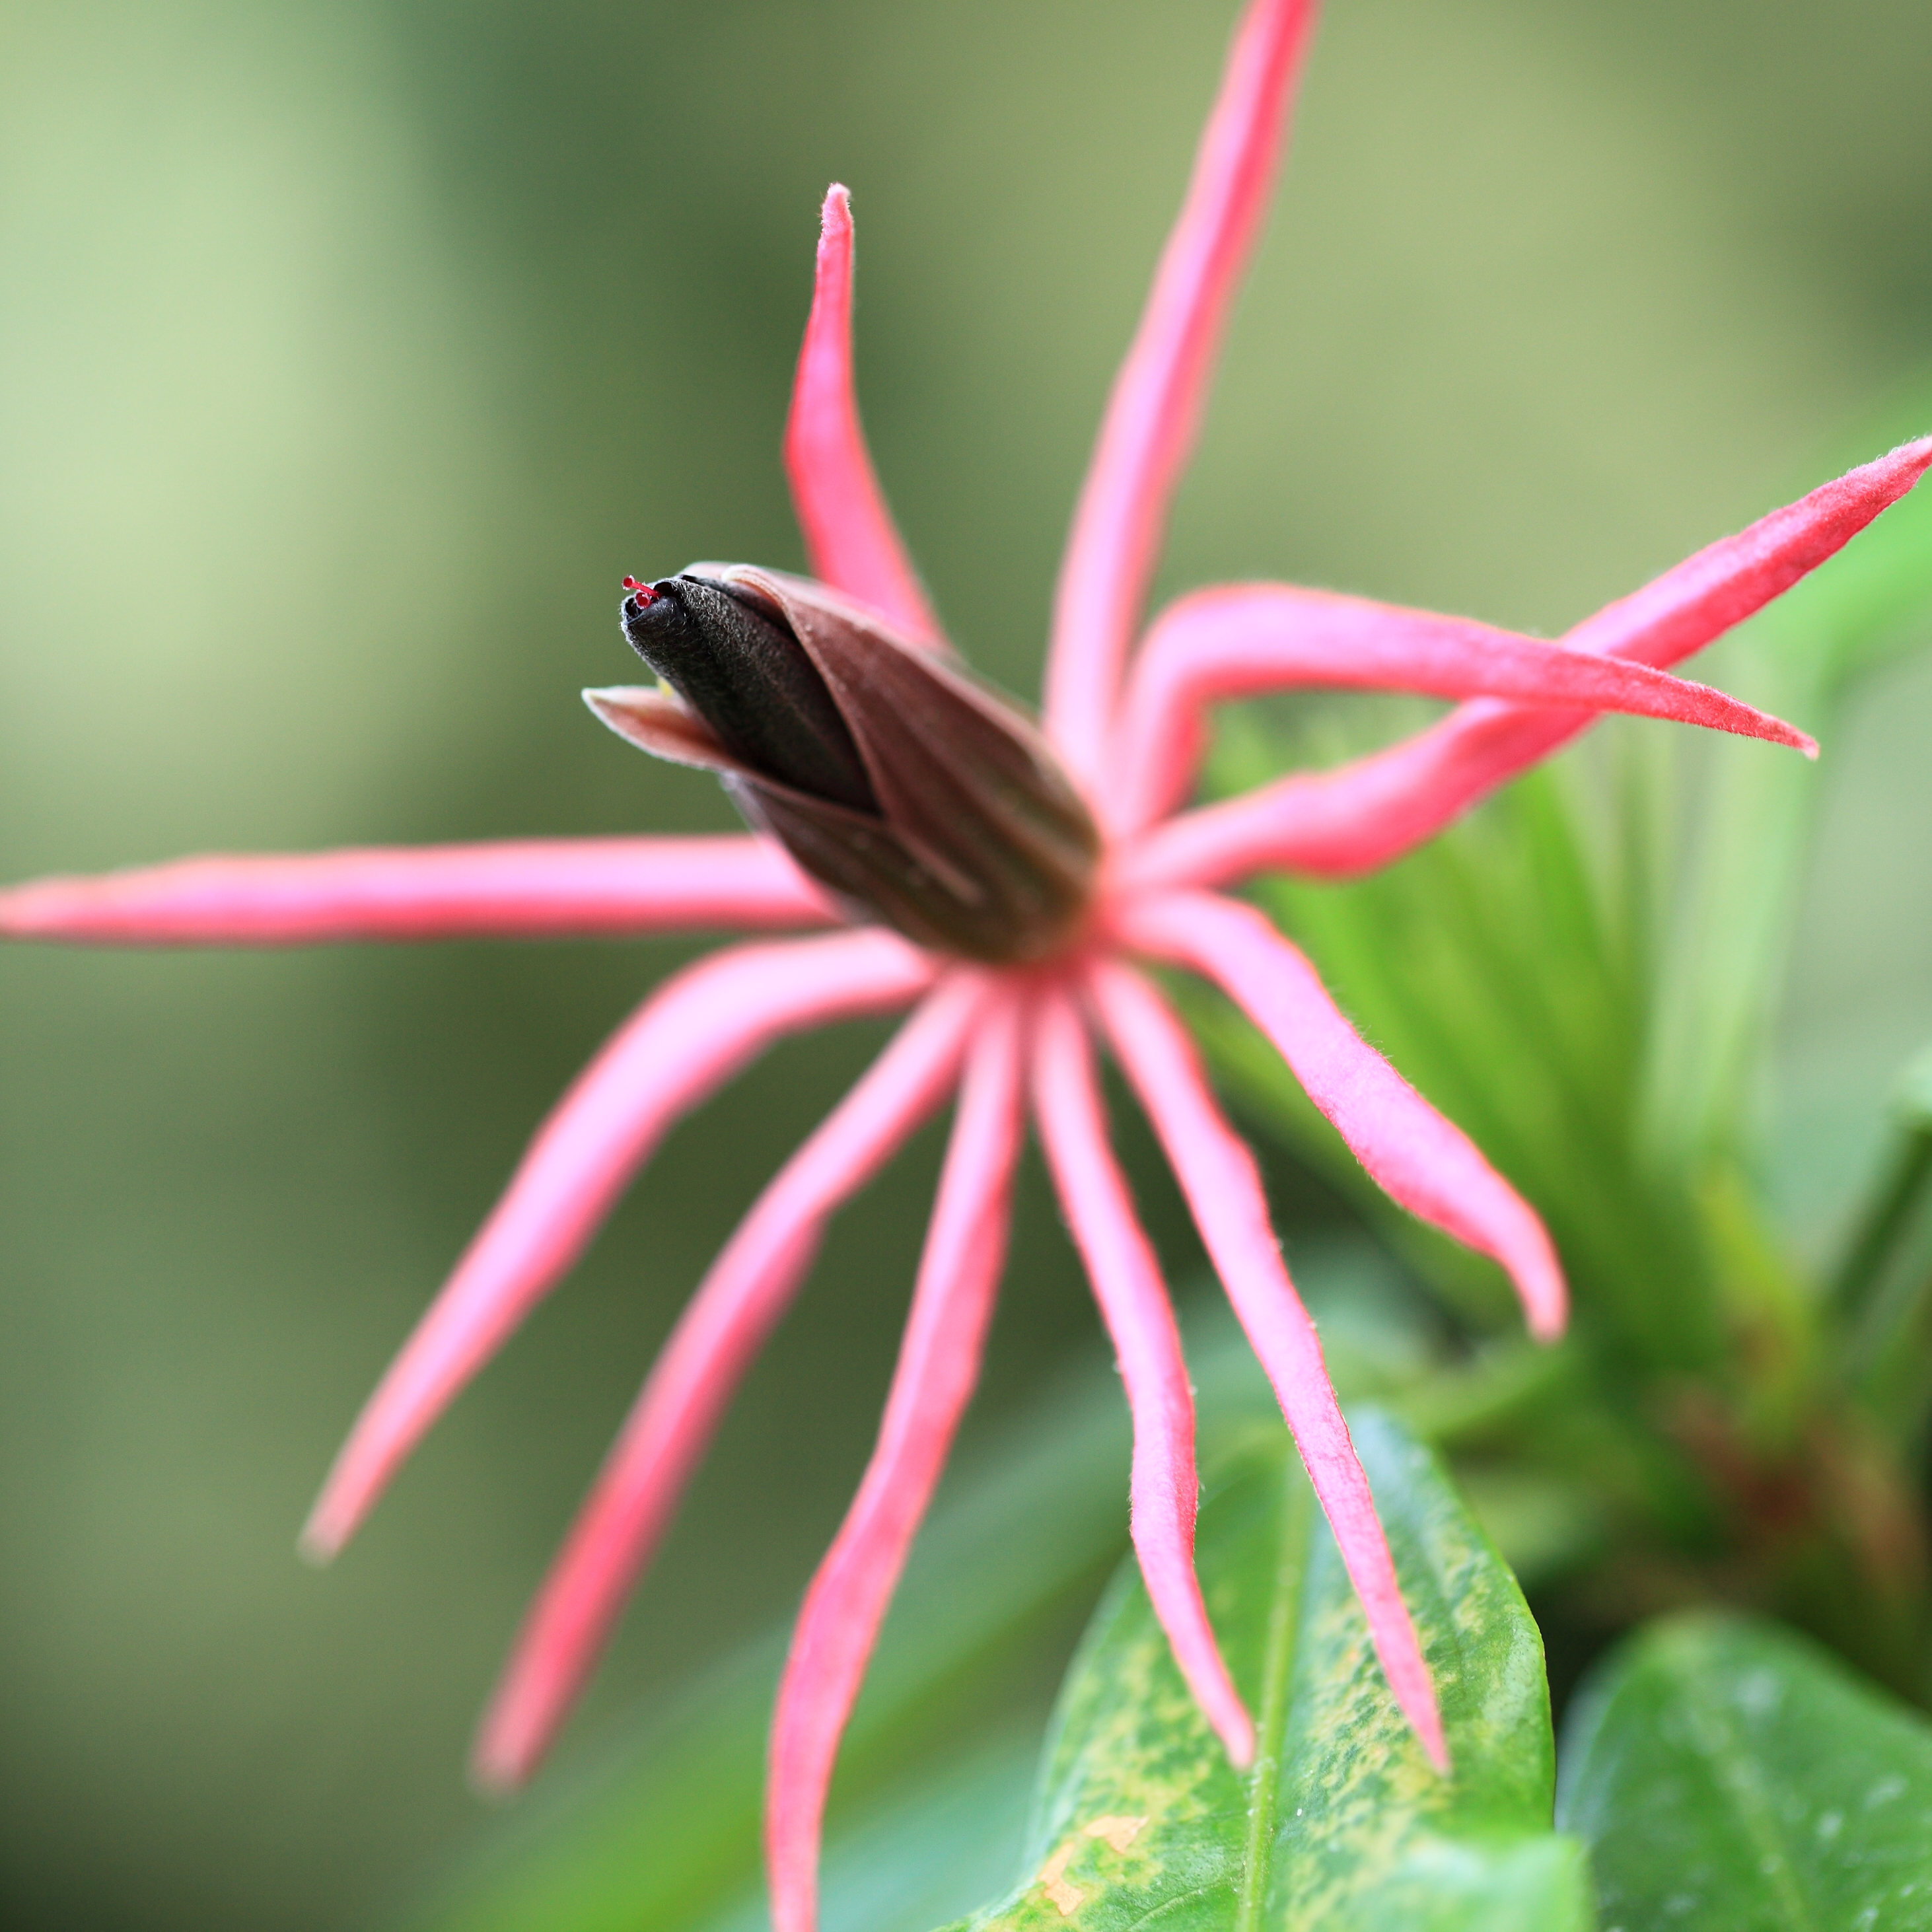
nature, blossom, plant, photography, leaf, flower, petal, green, high, park, botany, flora, botanical, wildflower, close up, shrub, 5d, hires, markii, hi, res, resolution, ibaraki, mito, pavonia, gledhillii, braziliancandles, macro photography, flowering plant, plant stem, land plant